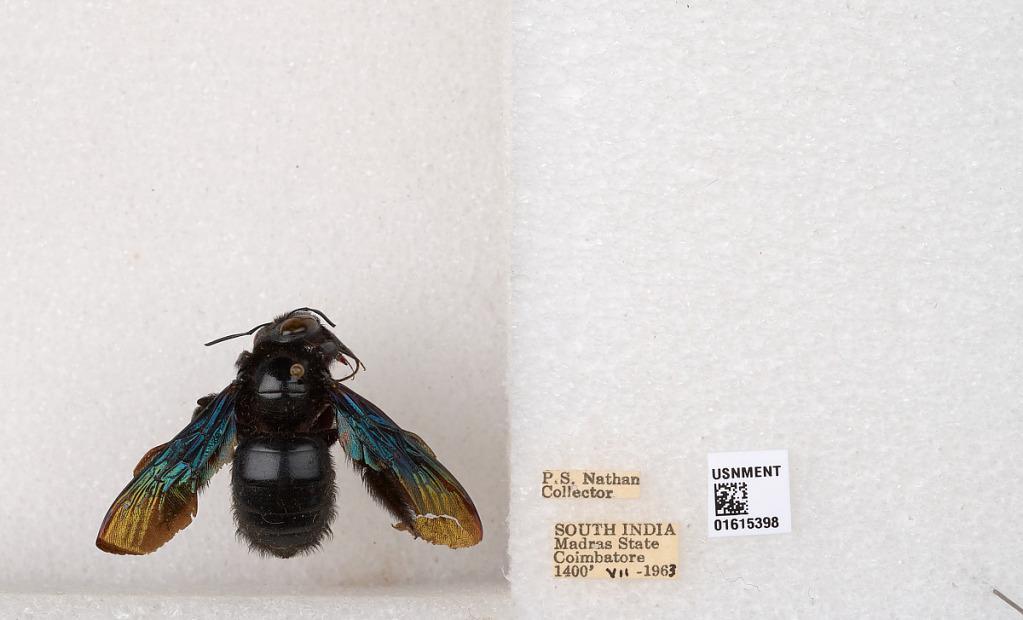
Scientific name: Xylocopa (Biluna) auripennis auripennis Lepeletier
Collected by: P. Nathan
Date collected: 1963-7-1
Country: India
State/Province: Tamil Nadu
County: Coimbatore
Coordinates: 10.9955, 76.9034